João Inácio Müller

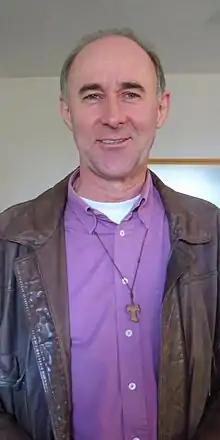
Müller as a provincial minister pictured in July 2009.

João Inácio Müller, O.F.M. (born 15 June 1960) is a Brazilian Roman Catholic archbishop.